Janssen Pharmaceuticals

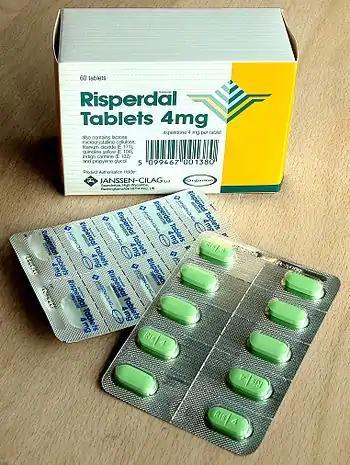
Risperdal tablets

Janssen Pharmaceuticals has developed and brought to the market about 70 new active substances (NCE), of which the most well-known are (name may differ):